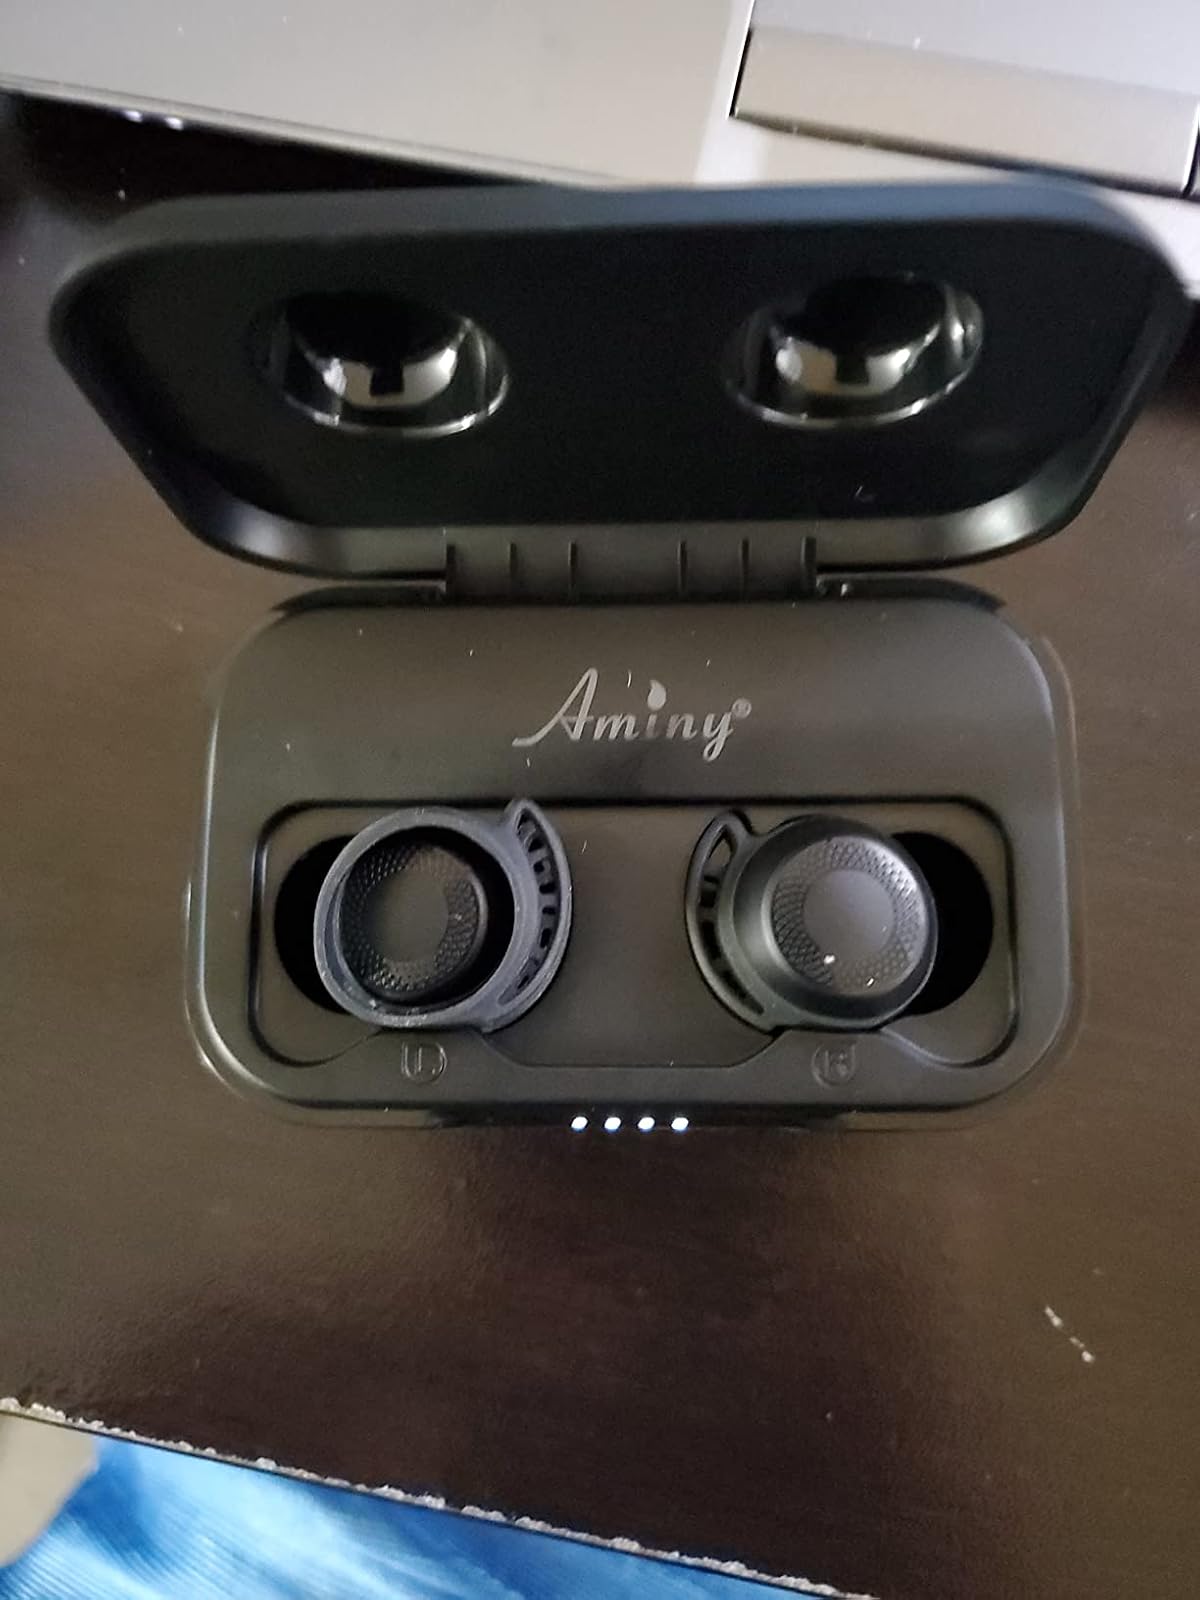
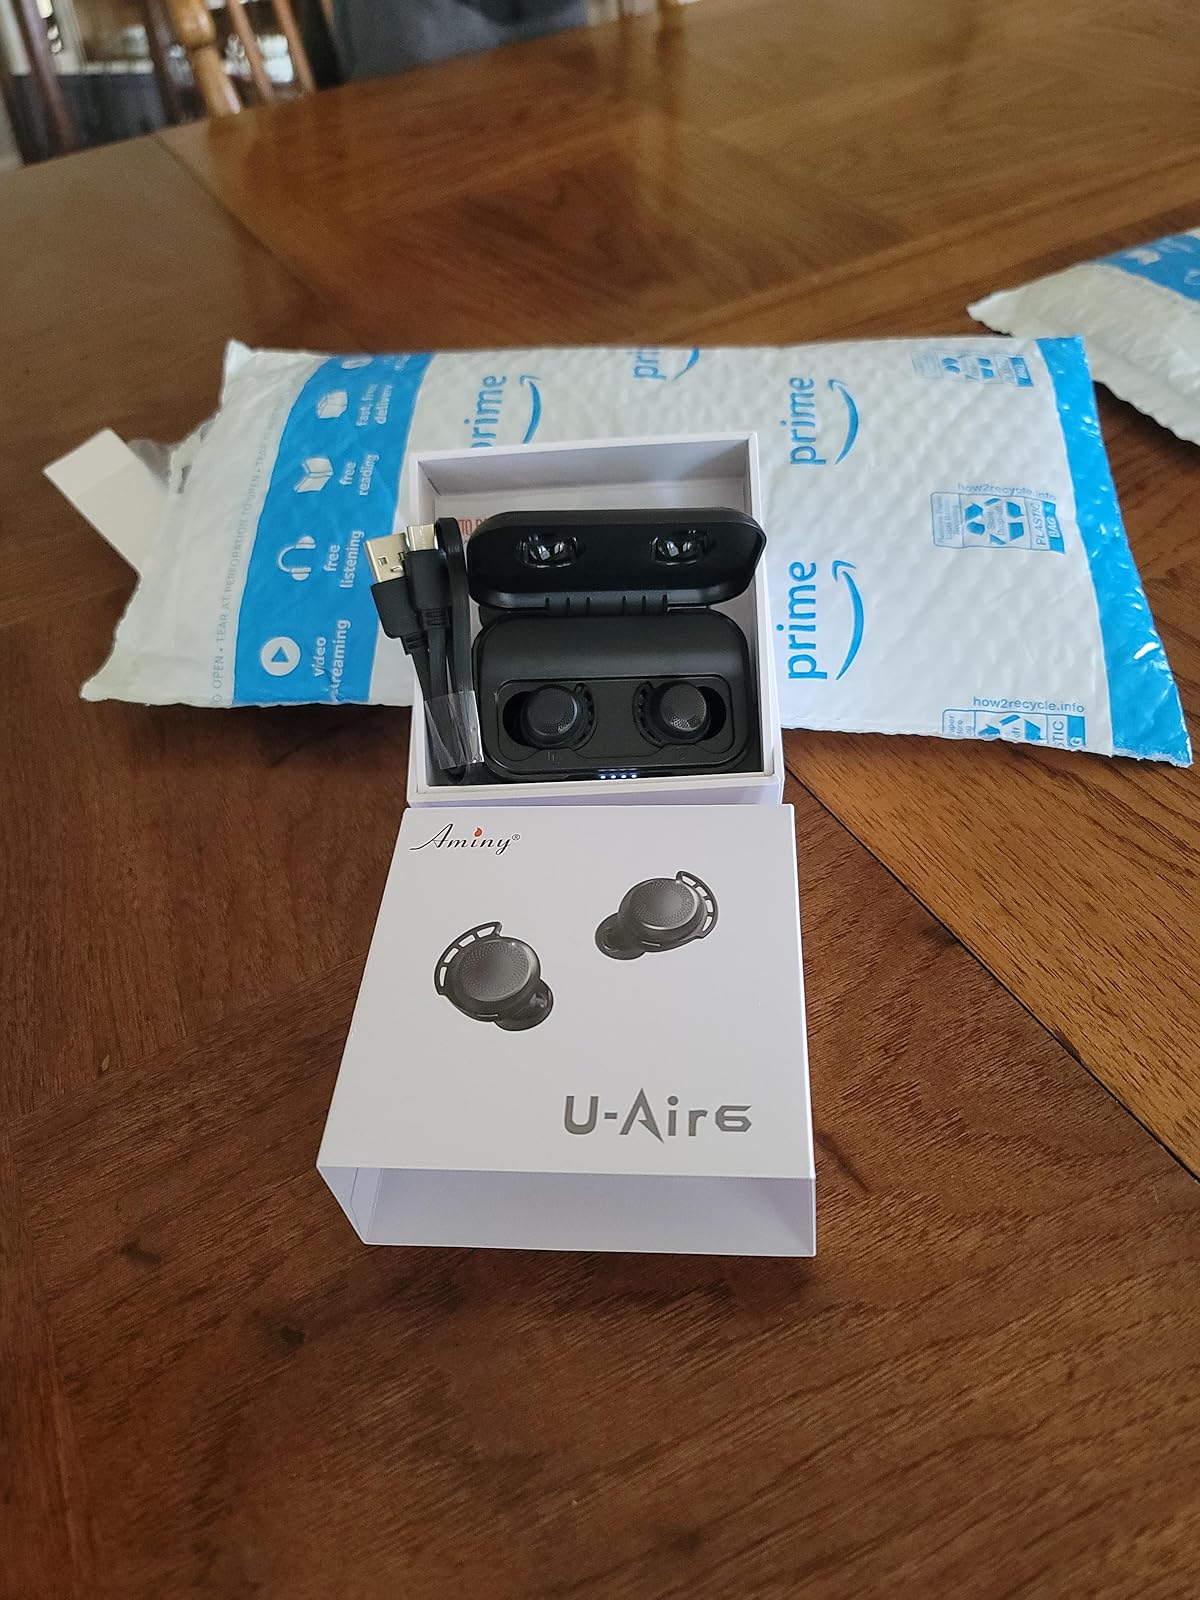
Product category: earbuds
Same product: yes